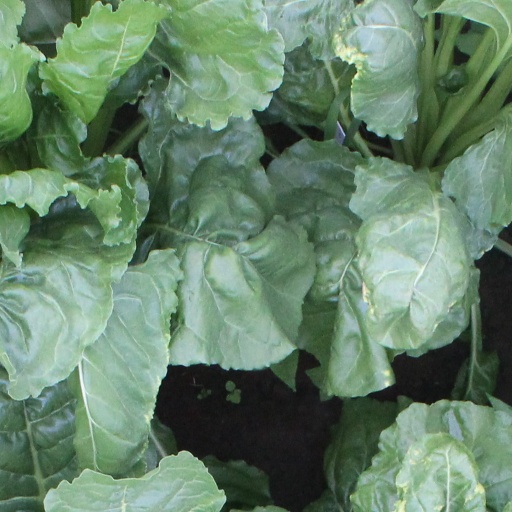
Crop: sugar beet